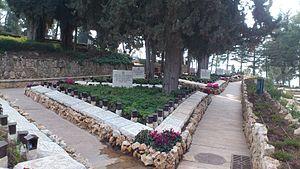
Le Jardin des portés disparus, en hébreu גן הנעדרים est un jardin commémoratif situé dans le cimetière militaire national d'Israël sur le mont Herzl à Jérusalem. Le jardin est dédié aux soldats et aux policiers disparus en opération de 1914 jusqu'à aujourd'hui et dont le lieu de sépulture est inconnu. Le mémorial comprend les noms des soldats et des officiers juifs et non-juifs qui ont servi dans l'armée israélienne et la police israélienne. Depuis 1954, une section du cimetière est dédiée aux disparus. Le jardin a été inauguré le 29 février 2004, 7 Adar.